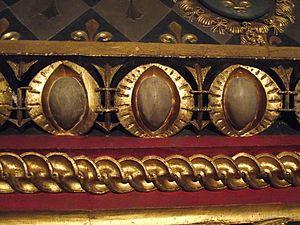
Détail de la cheminée de la grande salle - orbes et dards. Hôtel d'Alluye.
Ce lexique reprend les termes employés en sculpture ornementale et en sculpture architecturale pour les motifs ornementaux, les ornements, les outils ainsi que le métier du sculpteur ornemaniste.
Un ove est un motif ornemental en forme d'œuf qui orne une corniche ou une moulure. Il est souvent présenté en série dans le cadre d'un motif d'oves et dards. La moulure sur lequel les oves sont appliqués, s'appelle ovolo. L'ove est typique de l'ordre ionique dans l'architecture classique, notamment au niveau de l'échine du chapiteau. Très souvent il forme un décor continu horizontal, sous un autre motif ou au contraire le couronnant.